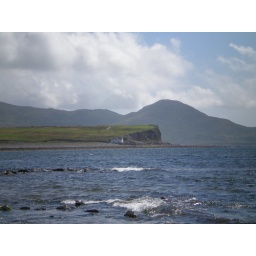
Small little house or building near the water on the Ring of Kerry tour.